Trams in Odesa

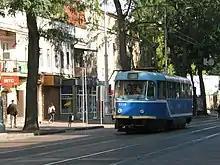
Tatra tram in Odesa

As of mid-2011, trams have been one of the primary modes of public transportation in Odesa, Ukraine. The city operates 13 regular tram routes and one rush hour route. Electric trams have served Odesa since 1910.